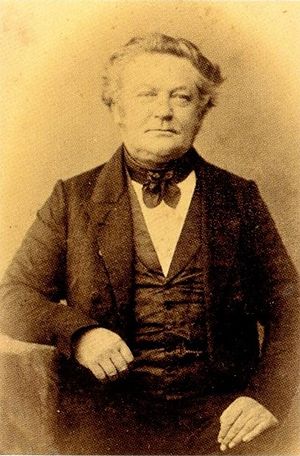
Ludolph Conrad Bargum
Ludolph Conrad Hannibal Bargum var en slesvigsk advokat og politiker.